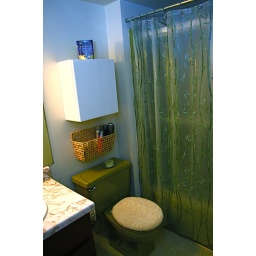
Extra cabinet above toilet for storage